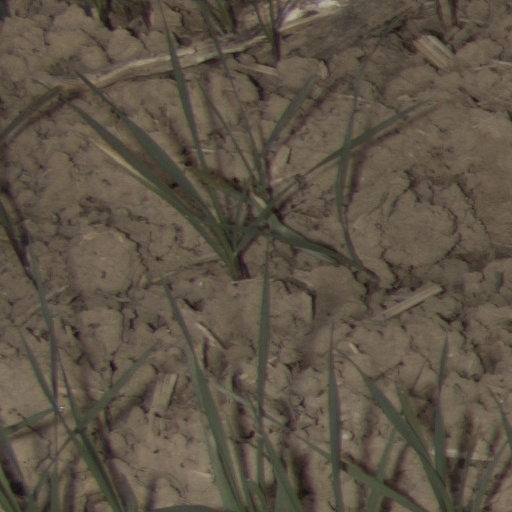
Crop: wheat